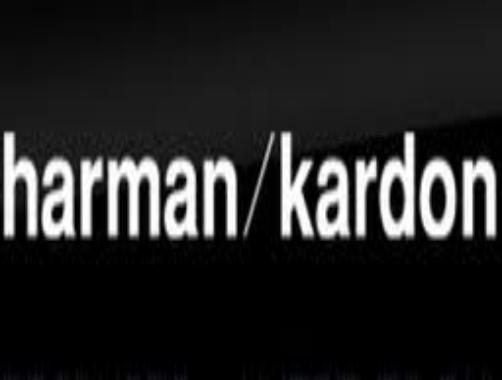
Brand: HARMAN KARDON
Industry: Electronic